Schizotequatrovirus

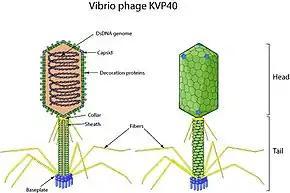
Schematic drawing of a virion of "Vibrio virus KVP40" (cross section and side view)

The virions of "Schizotequatrovirus" are nonenveloped, with a head and tail. The head is a prolate spheroid approximately 140 nm in length and 70 nm in width. The tail is around 140 nm long, has 6 long terminal fibers, 6 short spikes, and a small base plate. The tail is enclosed in a sheath, which loosens and slides around the tail core upon contraction.